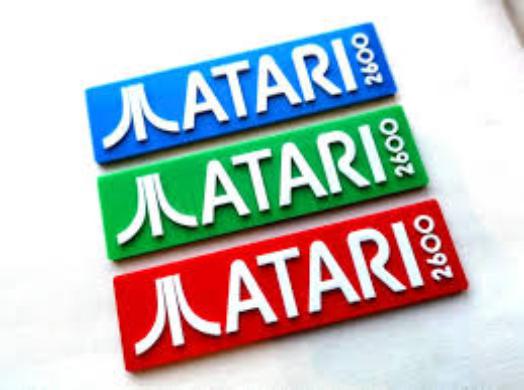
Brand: atari 2600-2
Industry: Clothes